Boaz and Jachin

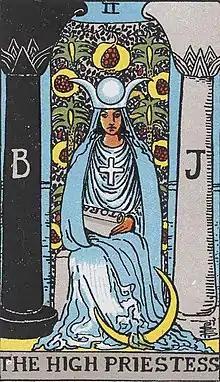
The High Priestess or The Popess (II) in the Rider–Waite Tarot

The Romanesque Church of Santa Maria Maggiore at Tuscania, Italy, has a recessed entrance flanked by a pair of free-standing stone columns intended to evoke Boaz and Jachin. Similar pillars intended to represent Boaz and Jachin also exist in Würzburg Cathedral (Germany) and Dalby Church (Sweden). Columns representing Boaz and Jachin can be found in most Masonic lodges and are emblematic of their use in Masonic ritual. The pillars are part of a symbolic use of Solomon's Temple itself.